Lugares colombinos

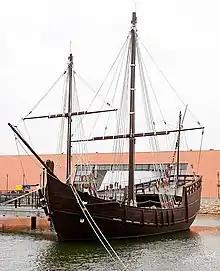
Replica of the caravel "Niña" at the Wharf of the Caravels. The "Niña" was owned by the Niño Brothers.

Columbus and his men passed the first night after returning from his first voyage of discovery in this church, thereby fulfilling a vow they had made on the high seas when a storm was on the point of capsizing the caravel "Niña", which he captained on the return voyage from America after the wreck of the "Santa María".